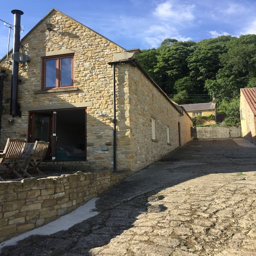
looking up at the cottage from the drive